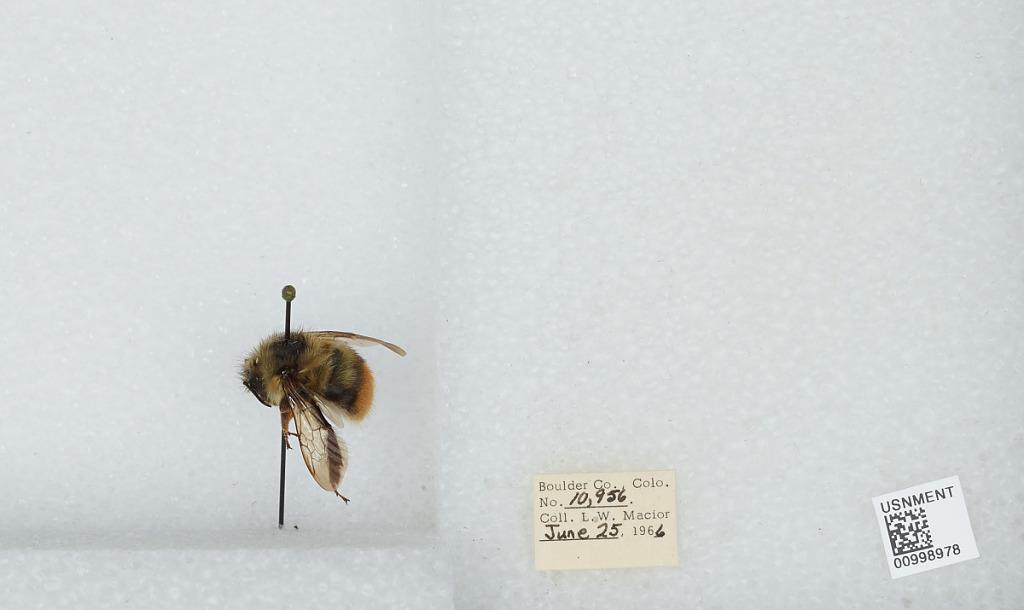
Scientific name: Bombus (Pyrobombus) mixtus Cresson
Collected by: L. Macior
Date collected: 1966-6-25
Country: United States
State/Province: Colorado
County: Boulder
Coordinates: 40.015, -105.27